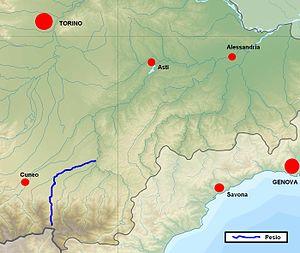
Le Pesio est un cours d'eau italien de 43 km de long qui coule dans la province de Coni, dans la région du Piémont. Il est un affluent du Tanaro et donc un sous-affluent du Pô.